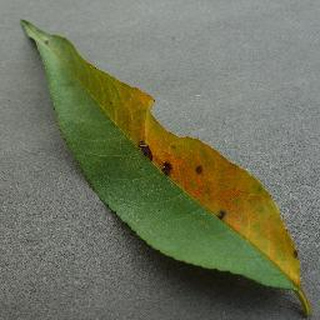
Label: peach_bacterial_spot